Human torpedo

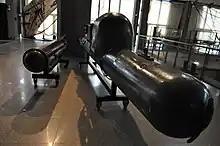
SLC displayed in the "Museo della Scienza e della Tecnica" in Milan

A typical manned torpedo has a propeller, hydroplanes, a vertical rudder and a control panel with controls for its front rider. It usually allows for two riders who sit facing forwards. It has navigation aids such as a compass, and nowadays modern aids such as sonar and GPS positioning and modulated ultrasound communications gear. It may have an air (or other breathing gas) supply so its riders do not have to drain their own apparatus while they are riding it. In some the riders' seats are enclosed; in others the seats are open at the sides as in sitting astride a horse. The seat design includes room for the riders' swimfins (if used). There are flotation tanks (typically four: left fore, right fore, left aft, right aft), which can be flooded or blown empty to adjust buoyancy and attitude.